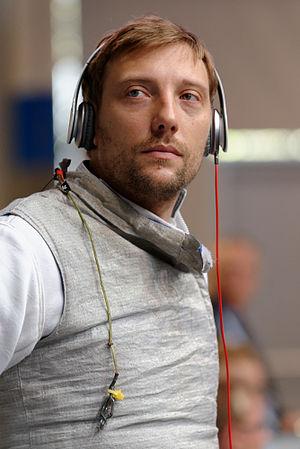
Le Croate Bojan Jovanović à l'épreuve de fleuret masculin des championnats du monde d'escrime 2013 au Syma Hall à Budapest, le 9 août 2013.
Bojan Jovanović, né le 31 janvier 1980, est un escrimeur croate pratiquant le fleuret. Il a été le premier escrimeur croate qualifié pour les Jeux olympiques en intégrant le tableau de fleuret individuel aux Jeux de Londres 2012.